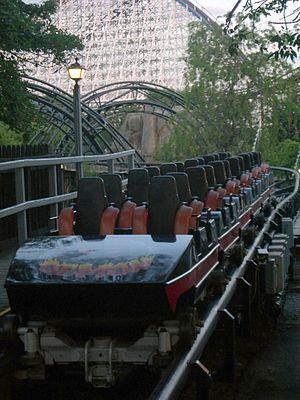
Adventure Island
Six Flags Great America est un parc d'attractions du groupe Six Flags situé à Gurnee, dans l’Illinois. Il ouvrit en 1976 sous le nom Marriott’s Great America. Le parc fut racheté par Six Flags à la Marriott Corporation en 1984 et devint le septième parc de la chaîne.